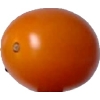
Label: tomato_cherry_orange